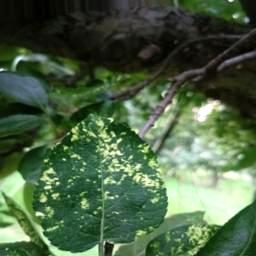
Label: Apple_Mosaic